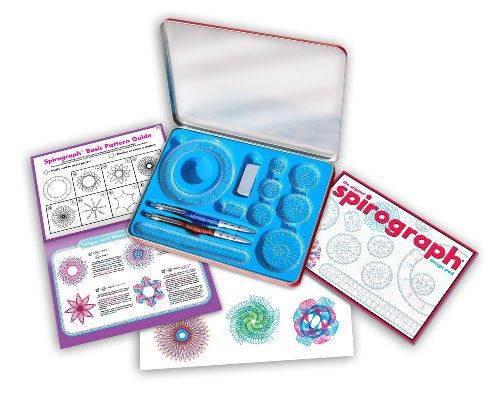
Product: Spirograph Design Tin Set
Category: Toys & Games | Arts & Crafts | Craft Kits
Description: GET READY FOR HOURS OF FUN with the Spirograph Design Tin Set, a must-have for young and old alike.
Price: $13.62
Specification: ASIN:B009VE38D2|ShippingWeight:9.9ounces(Viewshippingratesandpolicies)|DateFirstAvailable:October19,2012